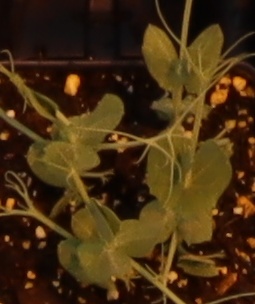
Label: Field Pea